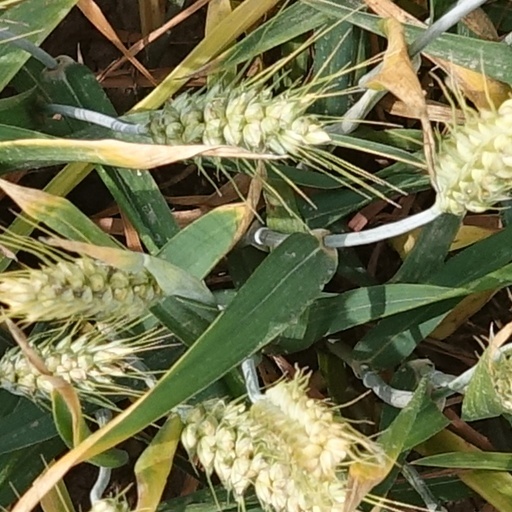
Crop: wheat